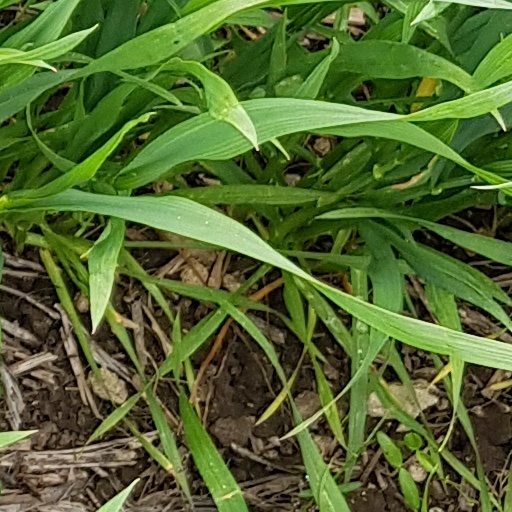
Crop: wheat